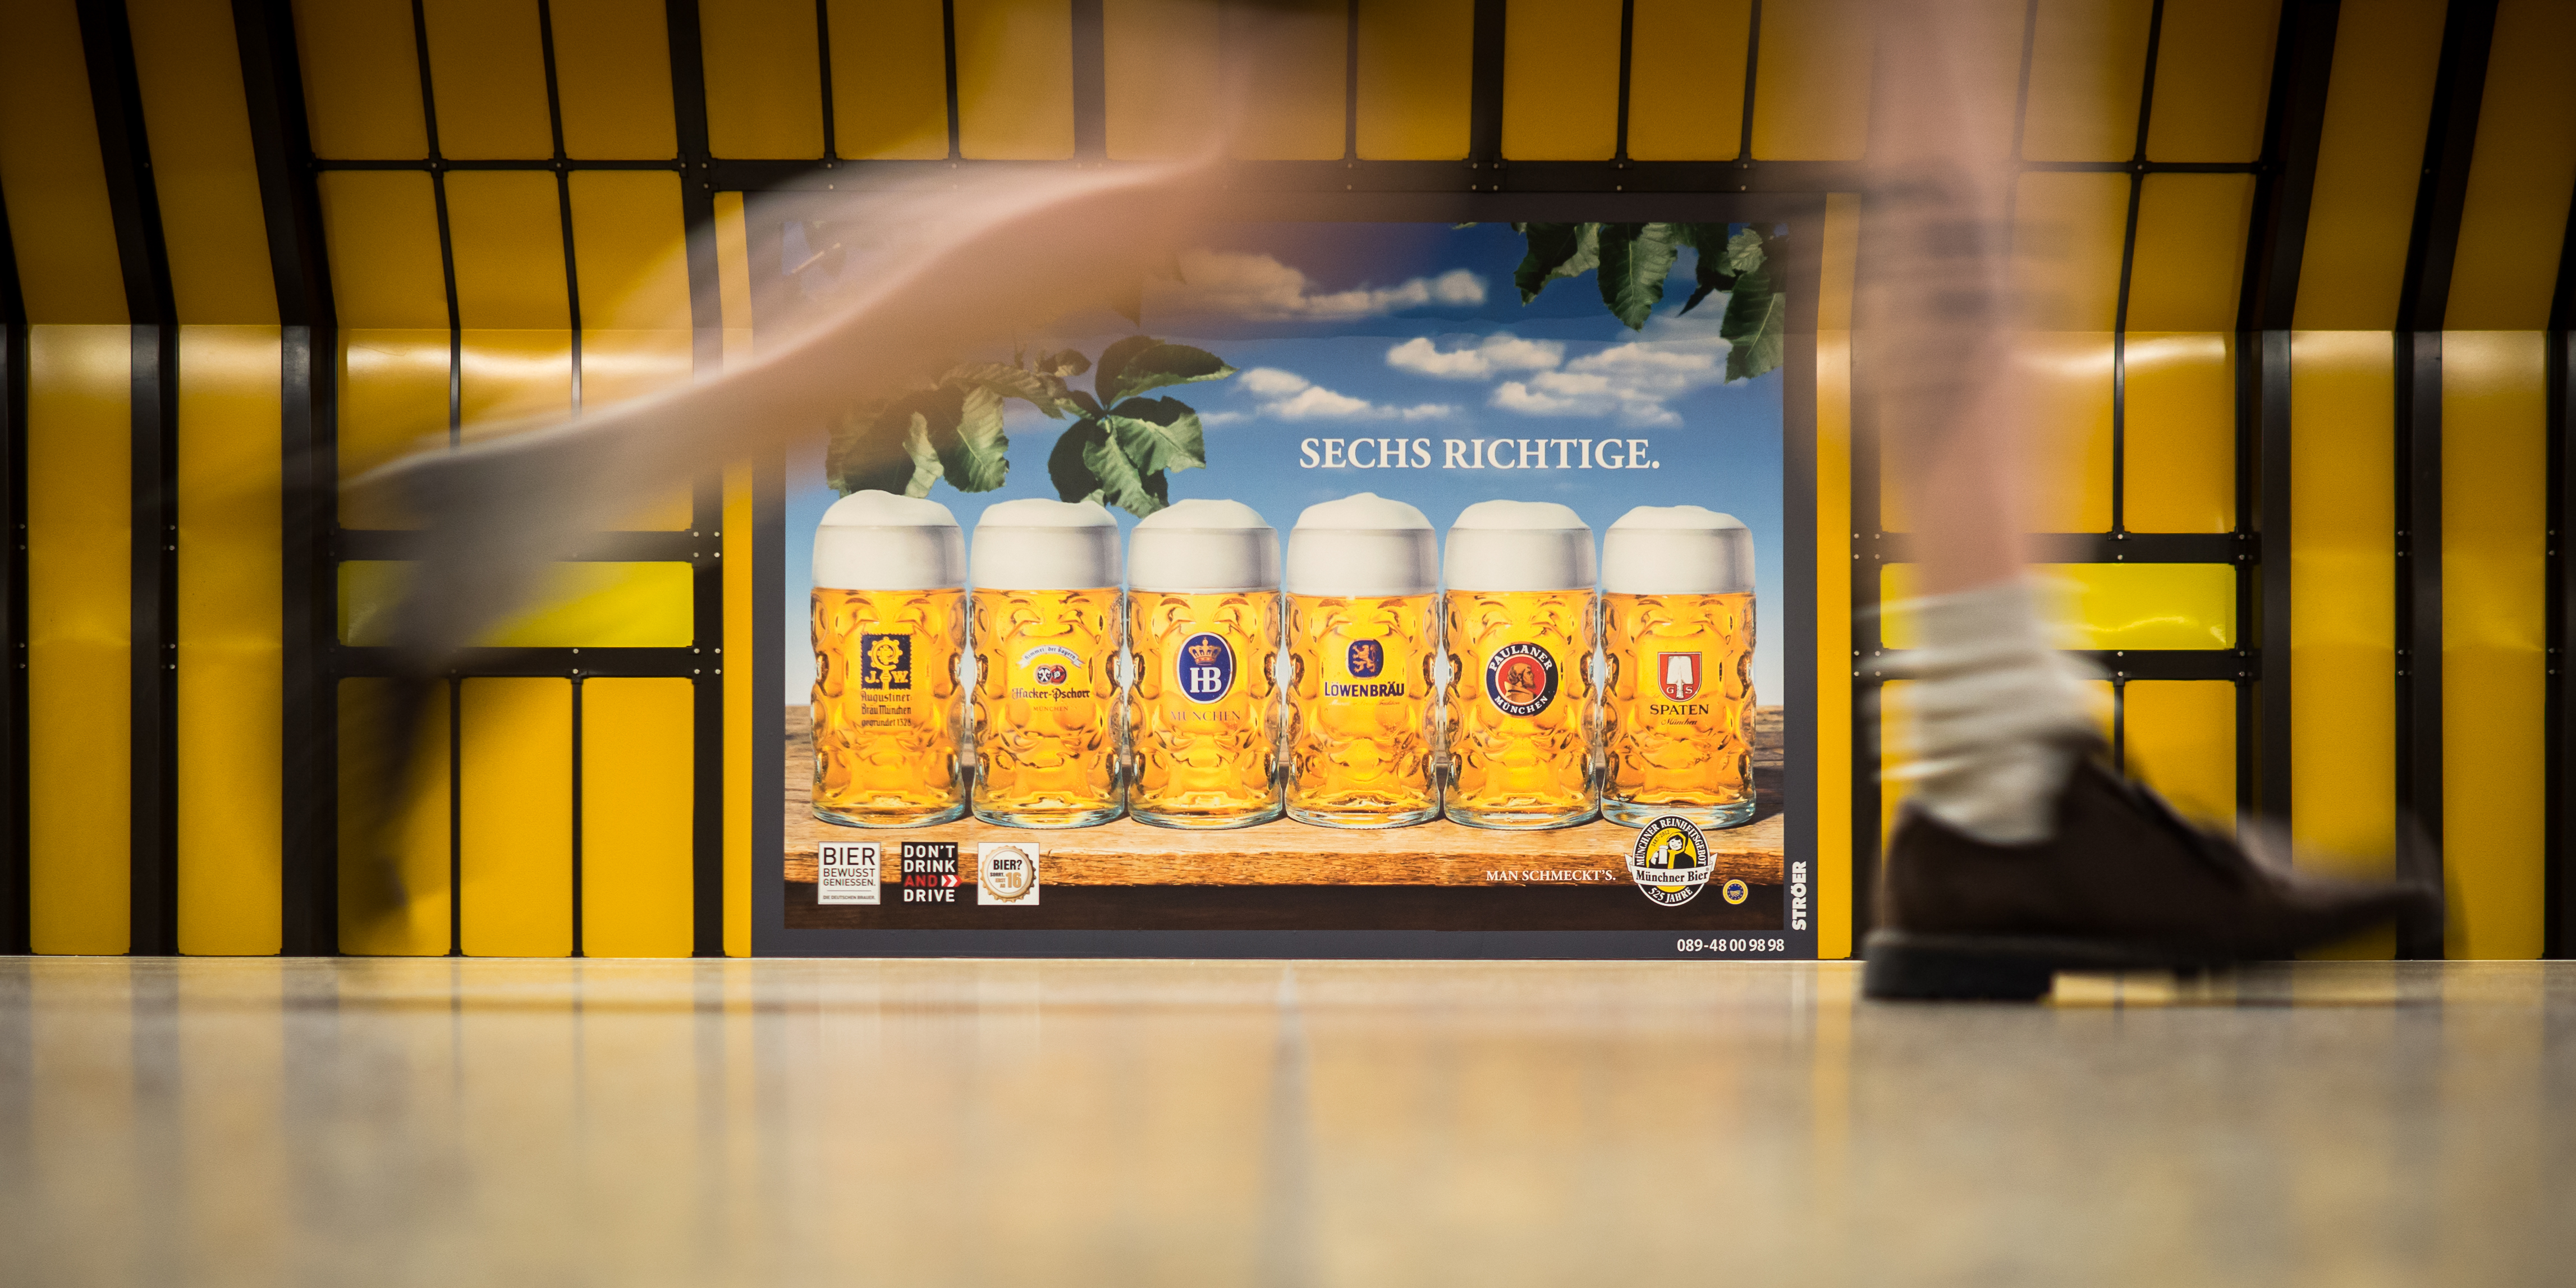
yellow, interior design